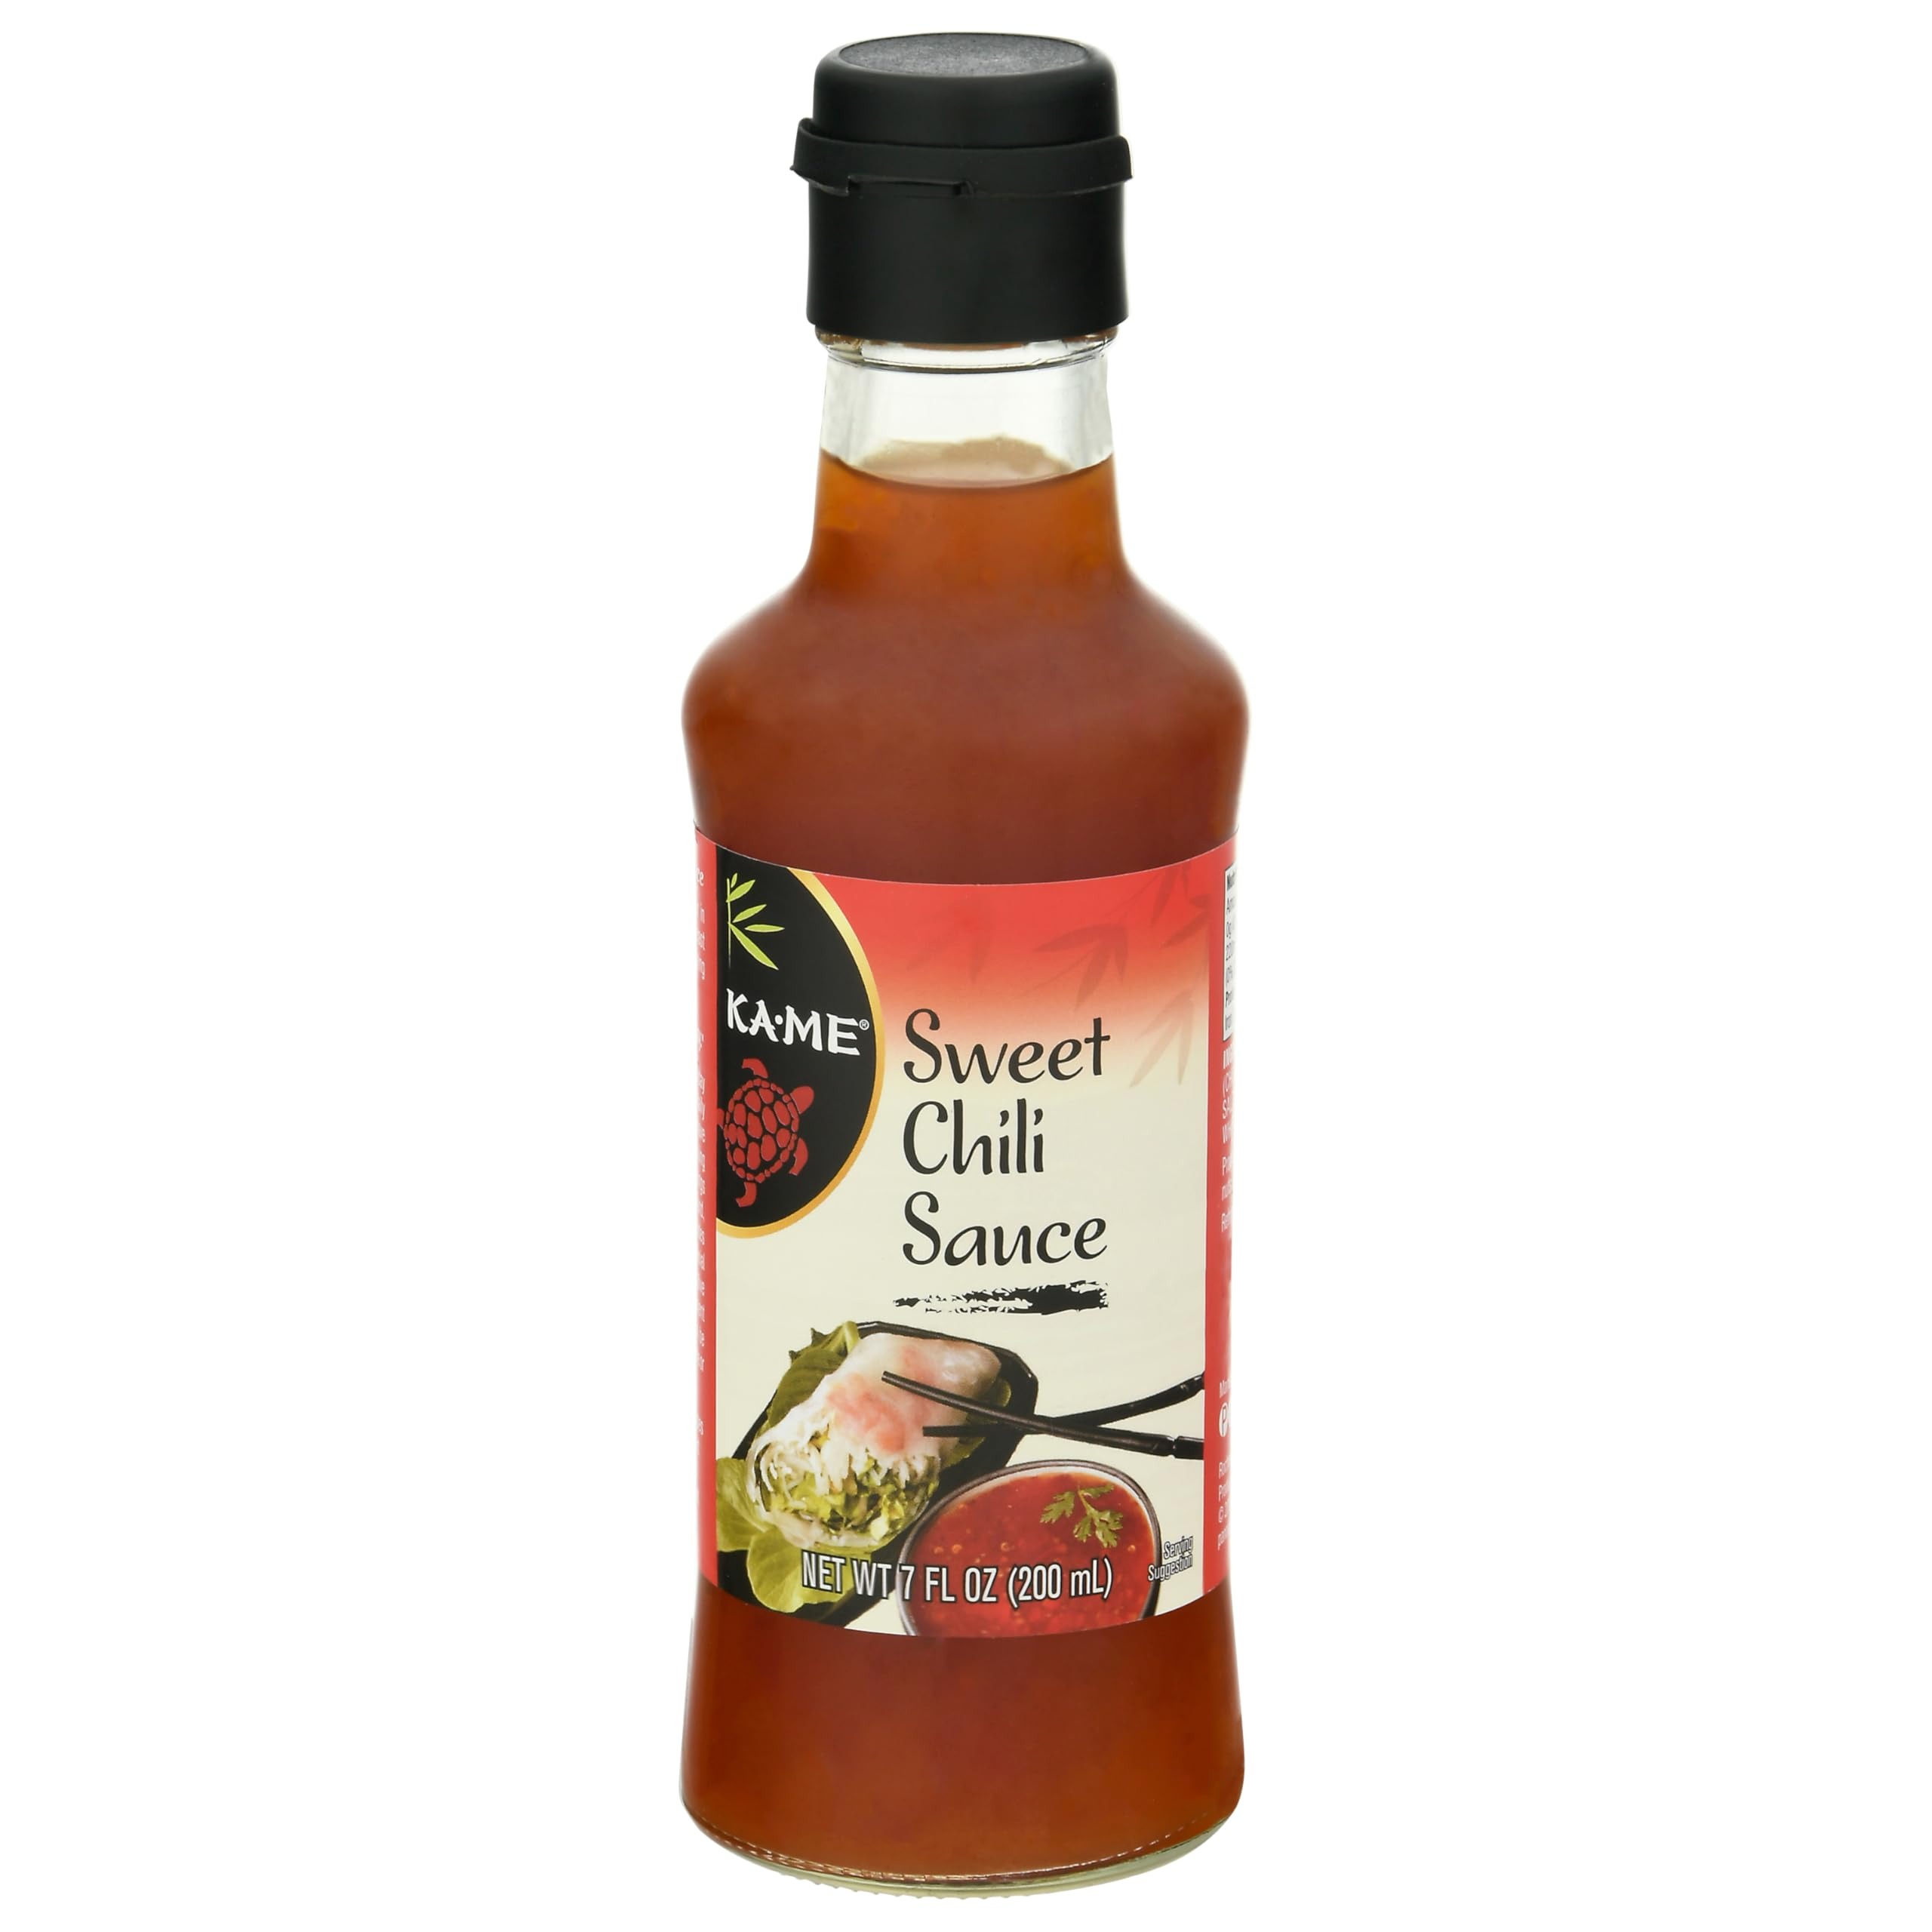
Item Name: K.a Me Sweet Chili Sauce 7 oz (Pack of 12)
Bullet Point 1: Versatile Usage: Perfect for marinating, dipping, drizzling, or cooking, making it a must-have addition to your kitchen pantry.
Bullet Point 2: Enhances Flavors: Expertly crafted to complement and elevate the taste of your favorite dishes, from salads and sandwiches to grilled meats and vegetables.
Bullet Point 3: Ideal for Sharing: Conveniently packaged for sharing, making it easy to enjoy these snacks with friends and family during gatherings, parties, or any casual get-together.
Bullet Point 4: Consistent Quality: Produced under stringent quality control measures, ensuring a consistently delicious product that meets high standards and exceeds your expectations every time.
Bullet Point 5: Rich and Balanced Taste: Offers a harmonious blend of flavors that add depth and complexity to your meals, satisfying even the most discerning palate.
Product Description: This sweet chili sauce offers a bold and tangy flavor, perfect for adding a unique twist to your favorite recipes.
Value: 7.0
Unit: Ounce

Price: 40.55